Queer Wars

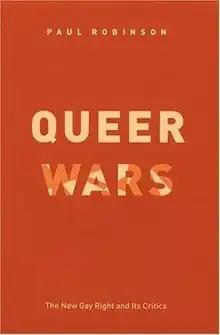
Cover of the first edition

Queer Wars: The New Gay Right and Its Critics is a 2005 book about gay conservatism by the historian Paul A. Robinson. It received both supportive and critical commentary.